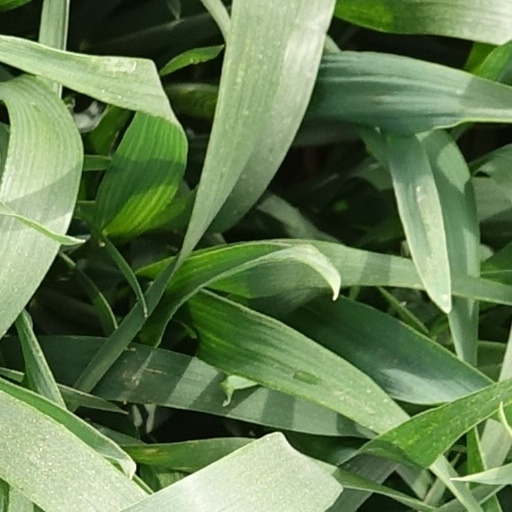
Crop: wheat